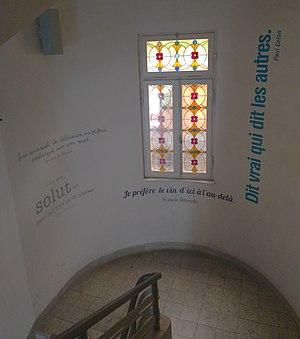
L'Institut français en Israël fait partie du réseau mondial des instituts français. Son antenne principale se trouve à Tel Aviv, la capitale économique du pays; elle est complétée par des succursales à Haïfa, Nazareth, Beer-Sheva ainsi qu'un institut scientifique, le Centre de recherche français à Jérusalem.